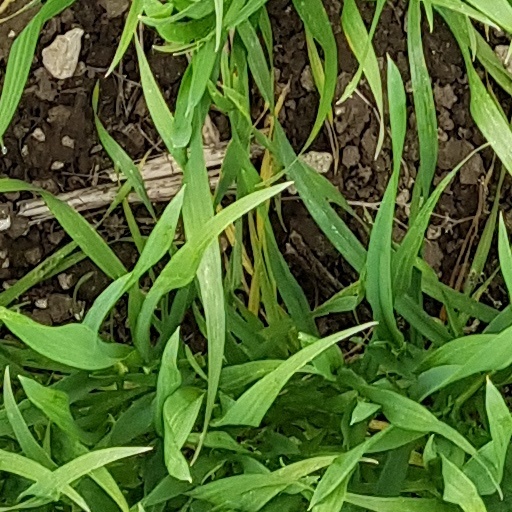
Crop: wheat